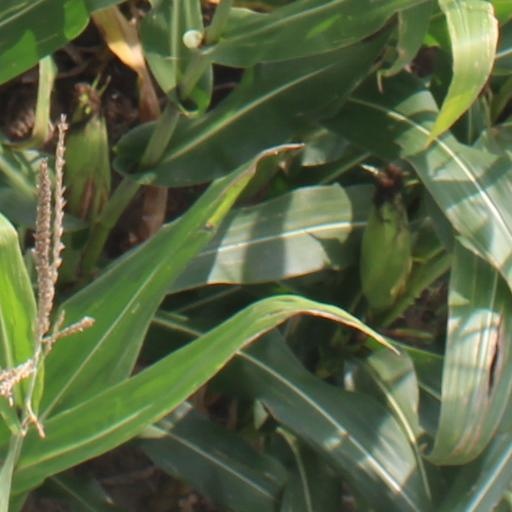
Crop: maize; corn